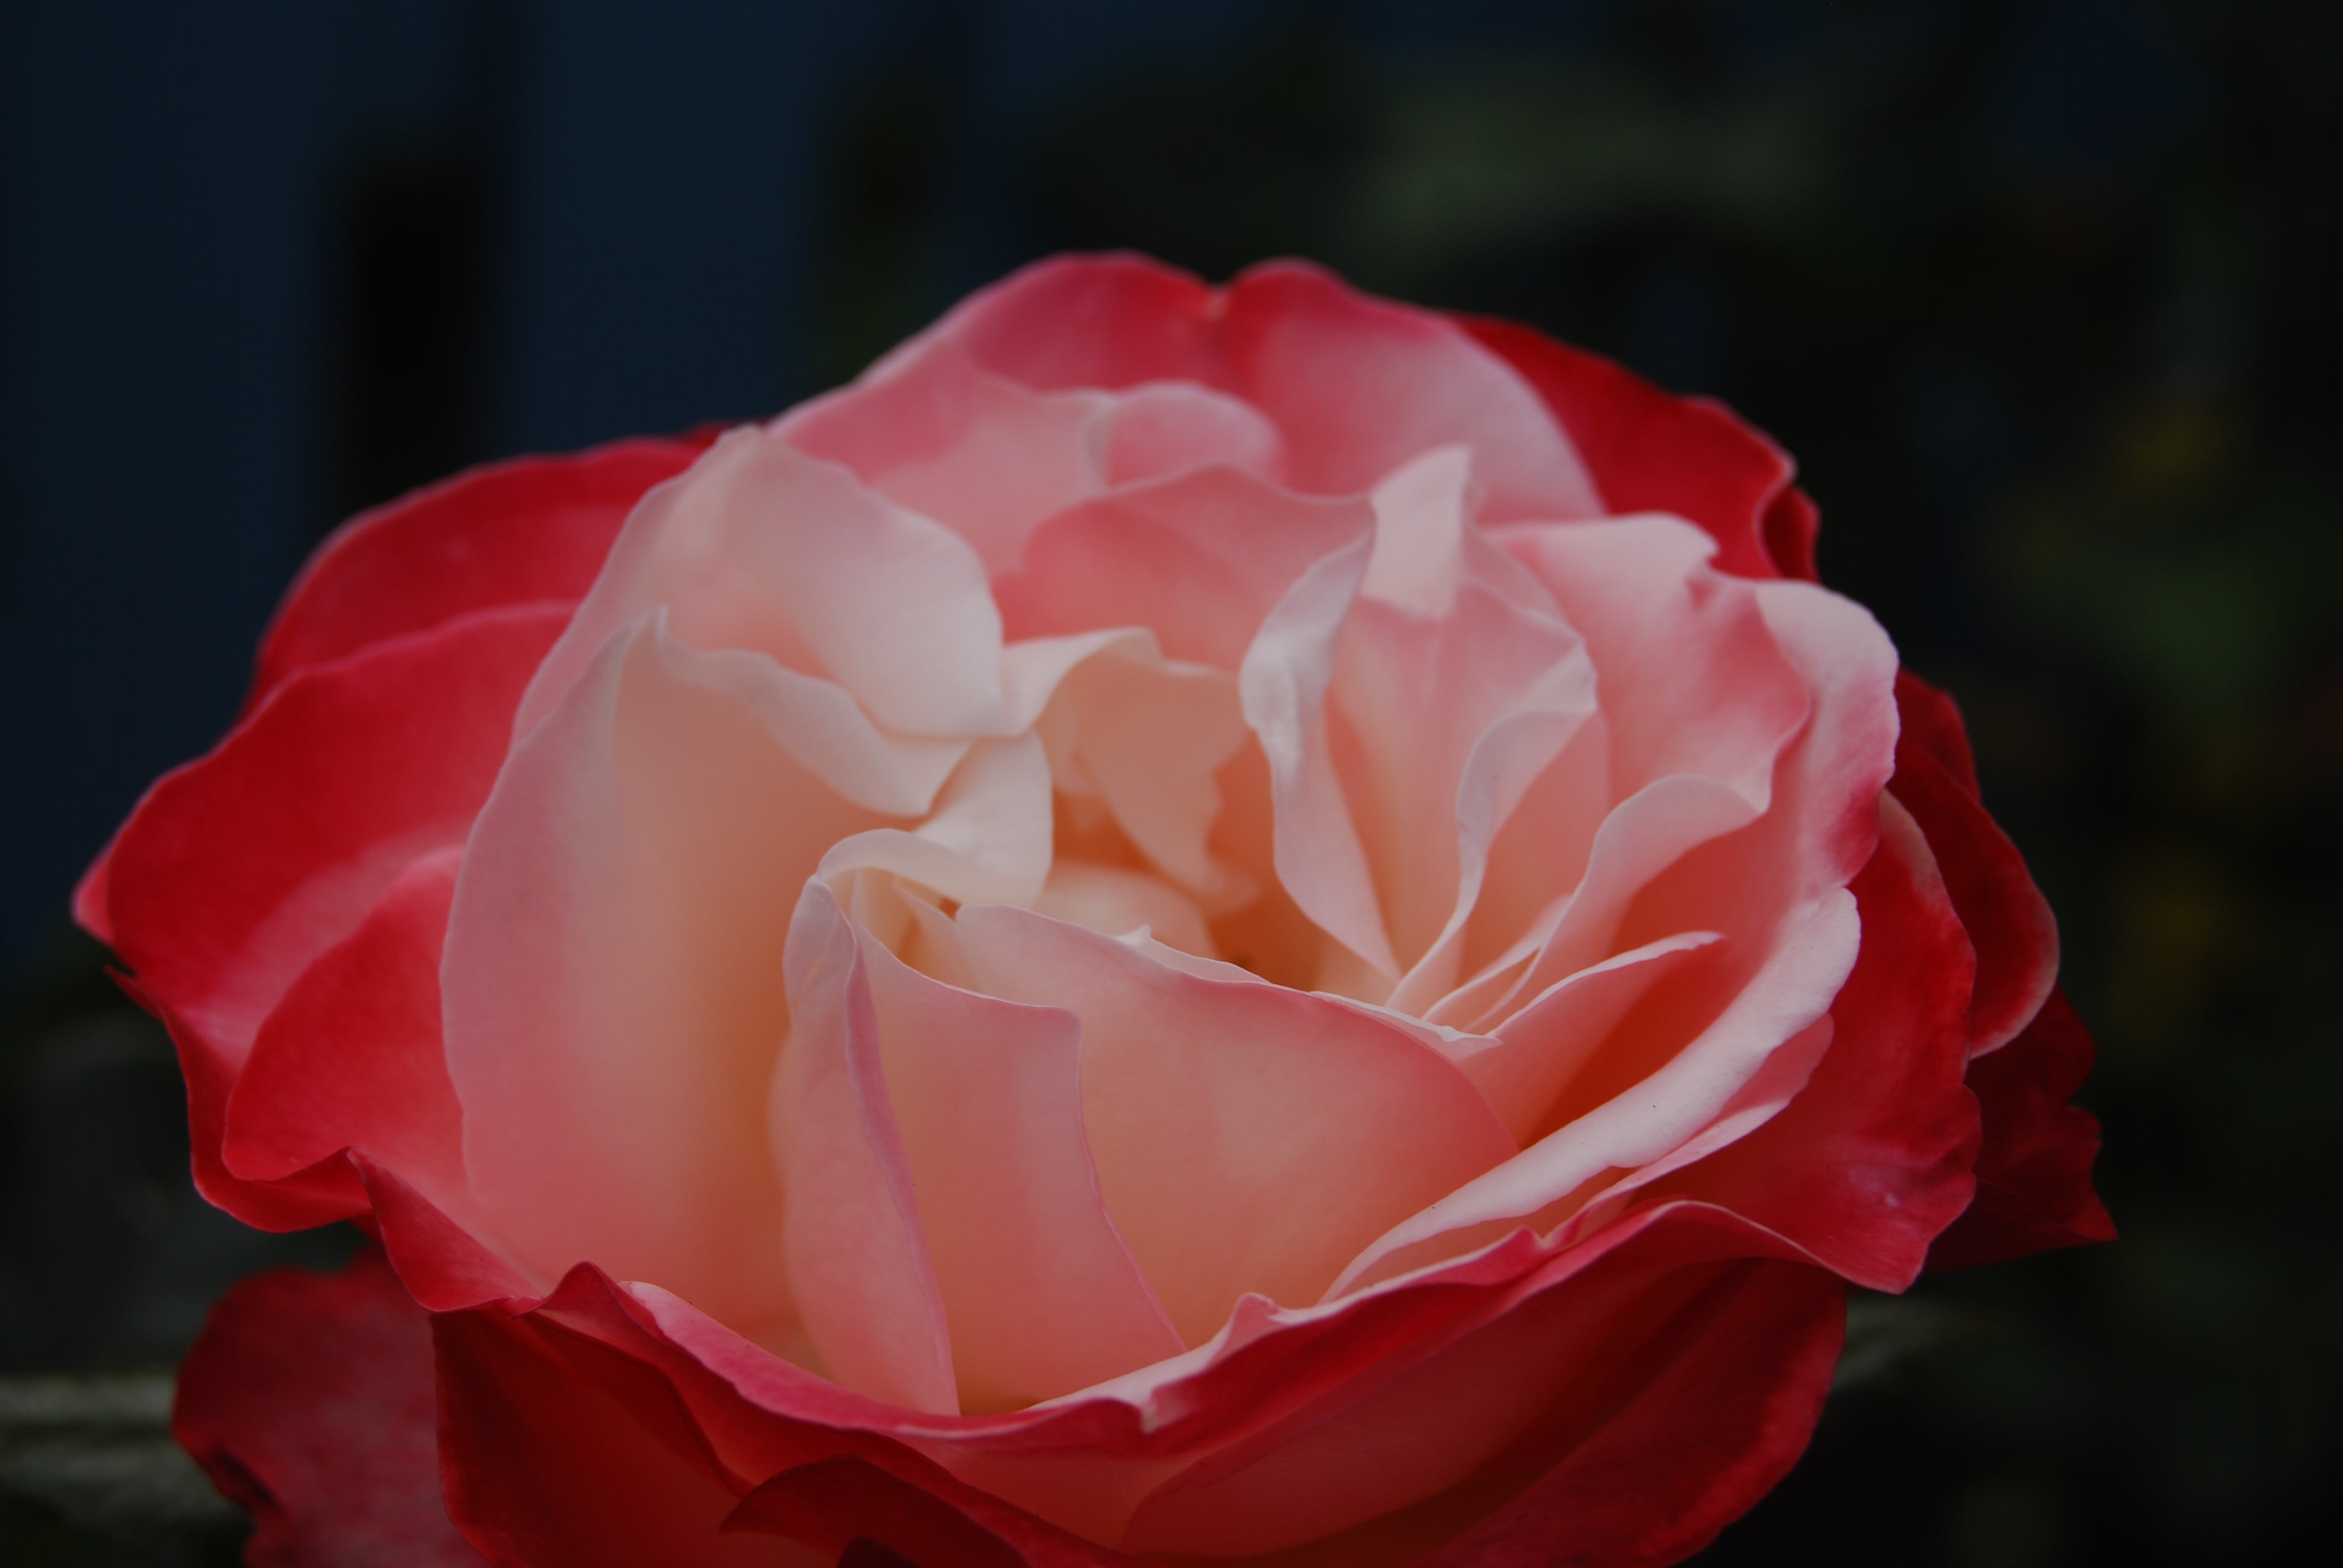
plant, flower, petal, rose, red, pink, flowers, floribunda, rose bloom, macro photography, flowering plant, garden roses, rose family, land plant, rosa centifolia, rose order